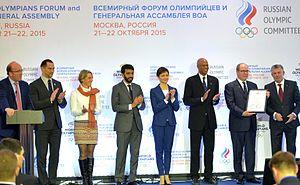
L'Association mondiale des olympiens est une organisation indépendante qui représente les olympiens et compte environ 100 000 olympiens répartis dans le monde. Son siège est basé à Lausanne, capitale olympique et siège du siège du Comité international olympique.